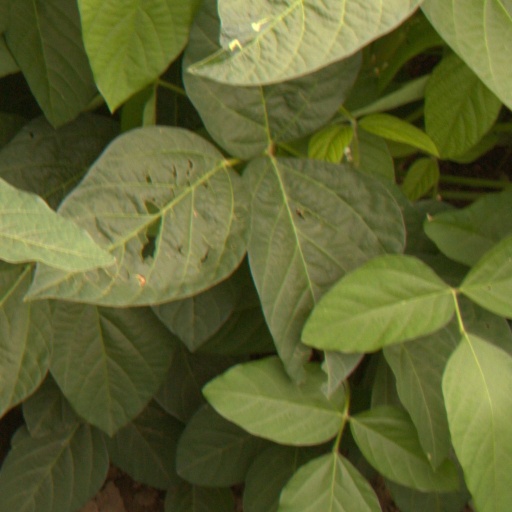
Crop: soybean